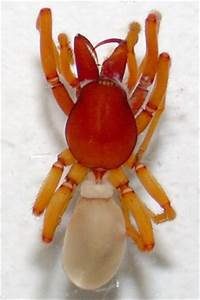
Label: spider